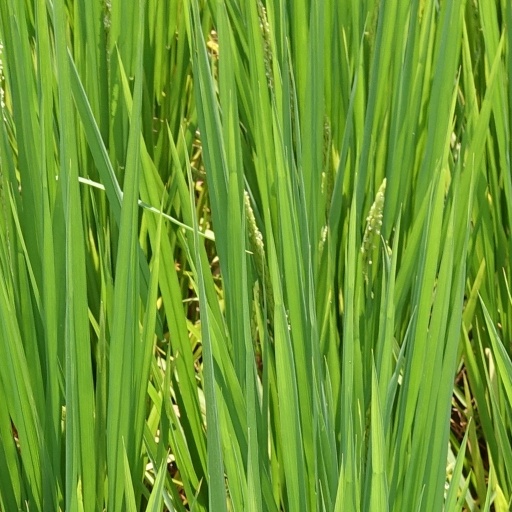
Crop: rice